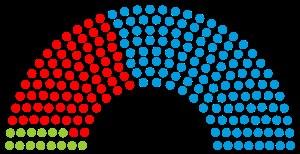
Cette liste présente les 204 membres de la 13ᵉ législature du Landtag de Bavière au moment de leur élection le 25 septembre 1994 lors des élections régionales de 1994 en Bavière. Elle présente les élus du land et précise si l'élu a été élu dans le cadre d'une des 104 circonscriptions de manière directe, ou par le scrutin proportionnel de Hare.